Núria Graham

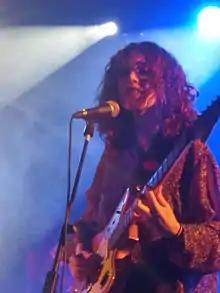
Núria Graham performing in stage

Núria Graham (born 25 June 1996 in Vic, Catalonia, Spain) is a Catalan singer and songwriter who sings primarily in English. She is of Irish and Catalan descent. Her first album, "Bird Eyes" (2015), layers her voice and electric guitar over electronic or acoustic backgrounds with sensual lyrics.